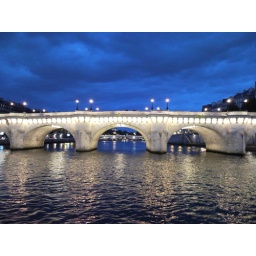
Tonight we took a boat cruise on the Seine...Pont Neuf (New Bridge) is actually the oldest bridge in Paris